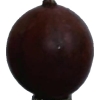
Label: gooseberry